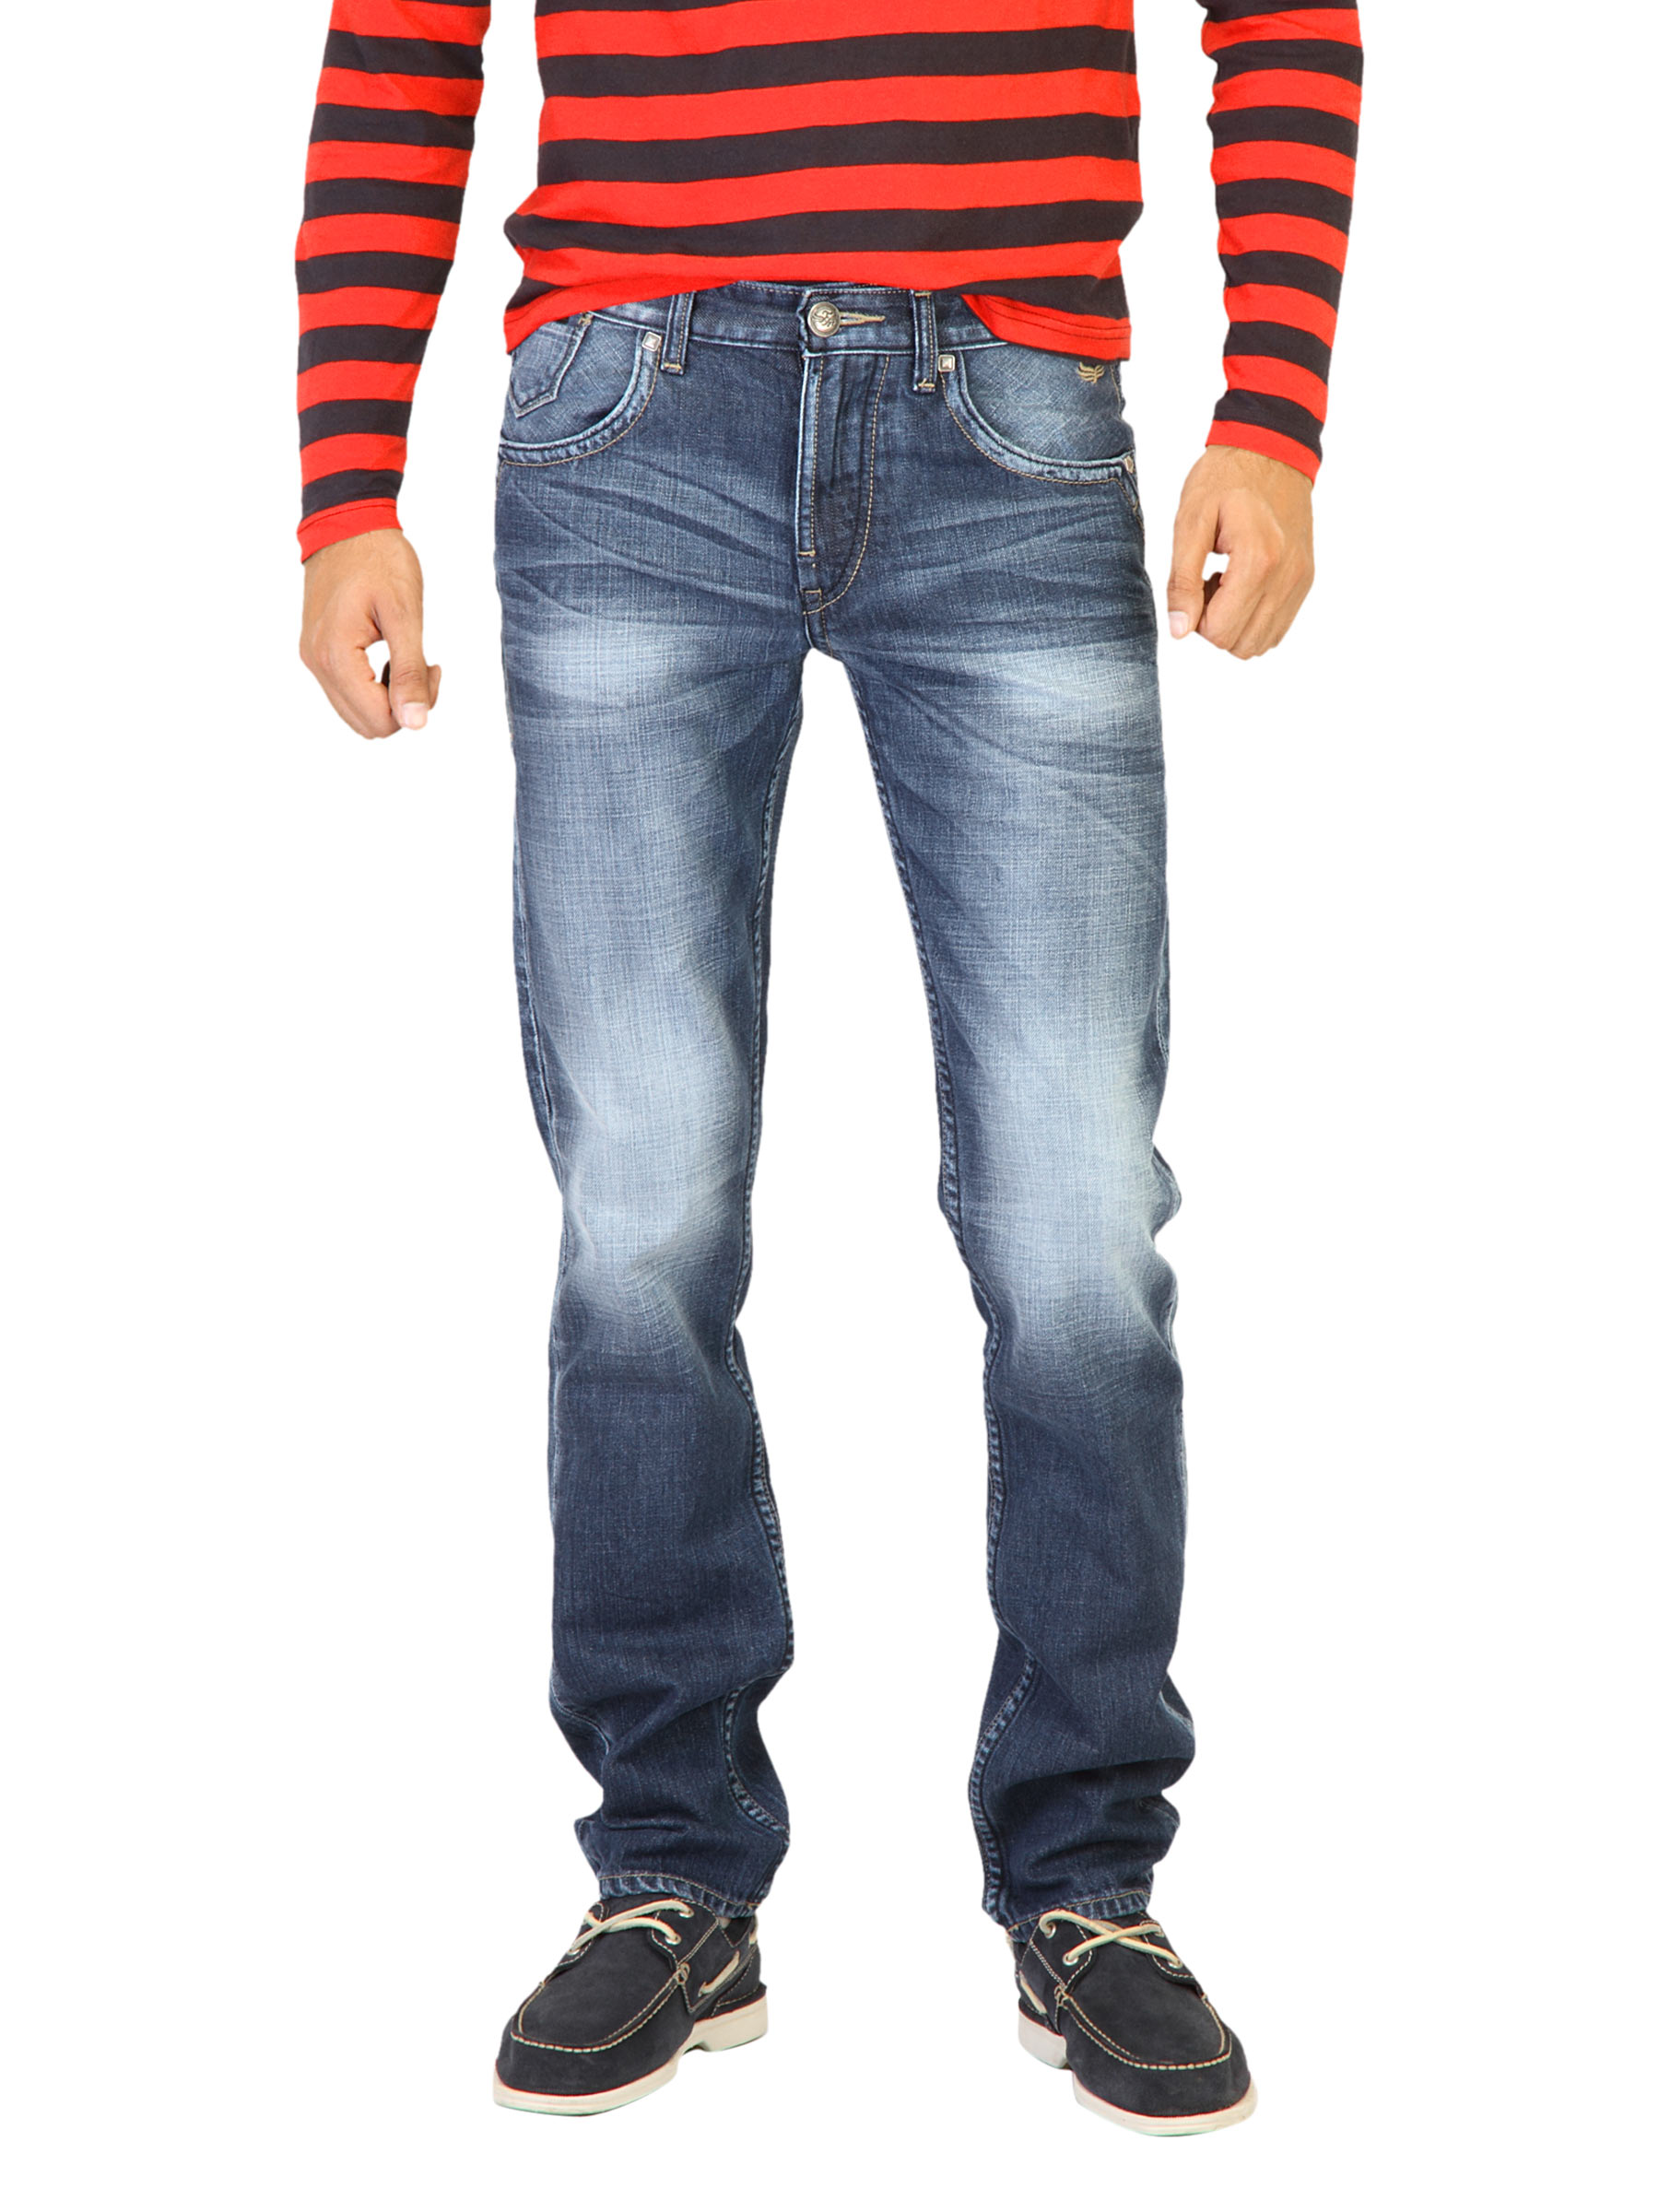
Flying Machine Men Washed Blue Jeans
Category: Apparel / Bottomwear / Jeans
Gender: Men
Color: Blue
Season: Fall 2011
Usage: Casual